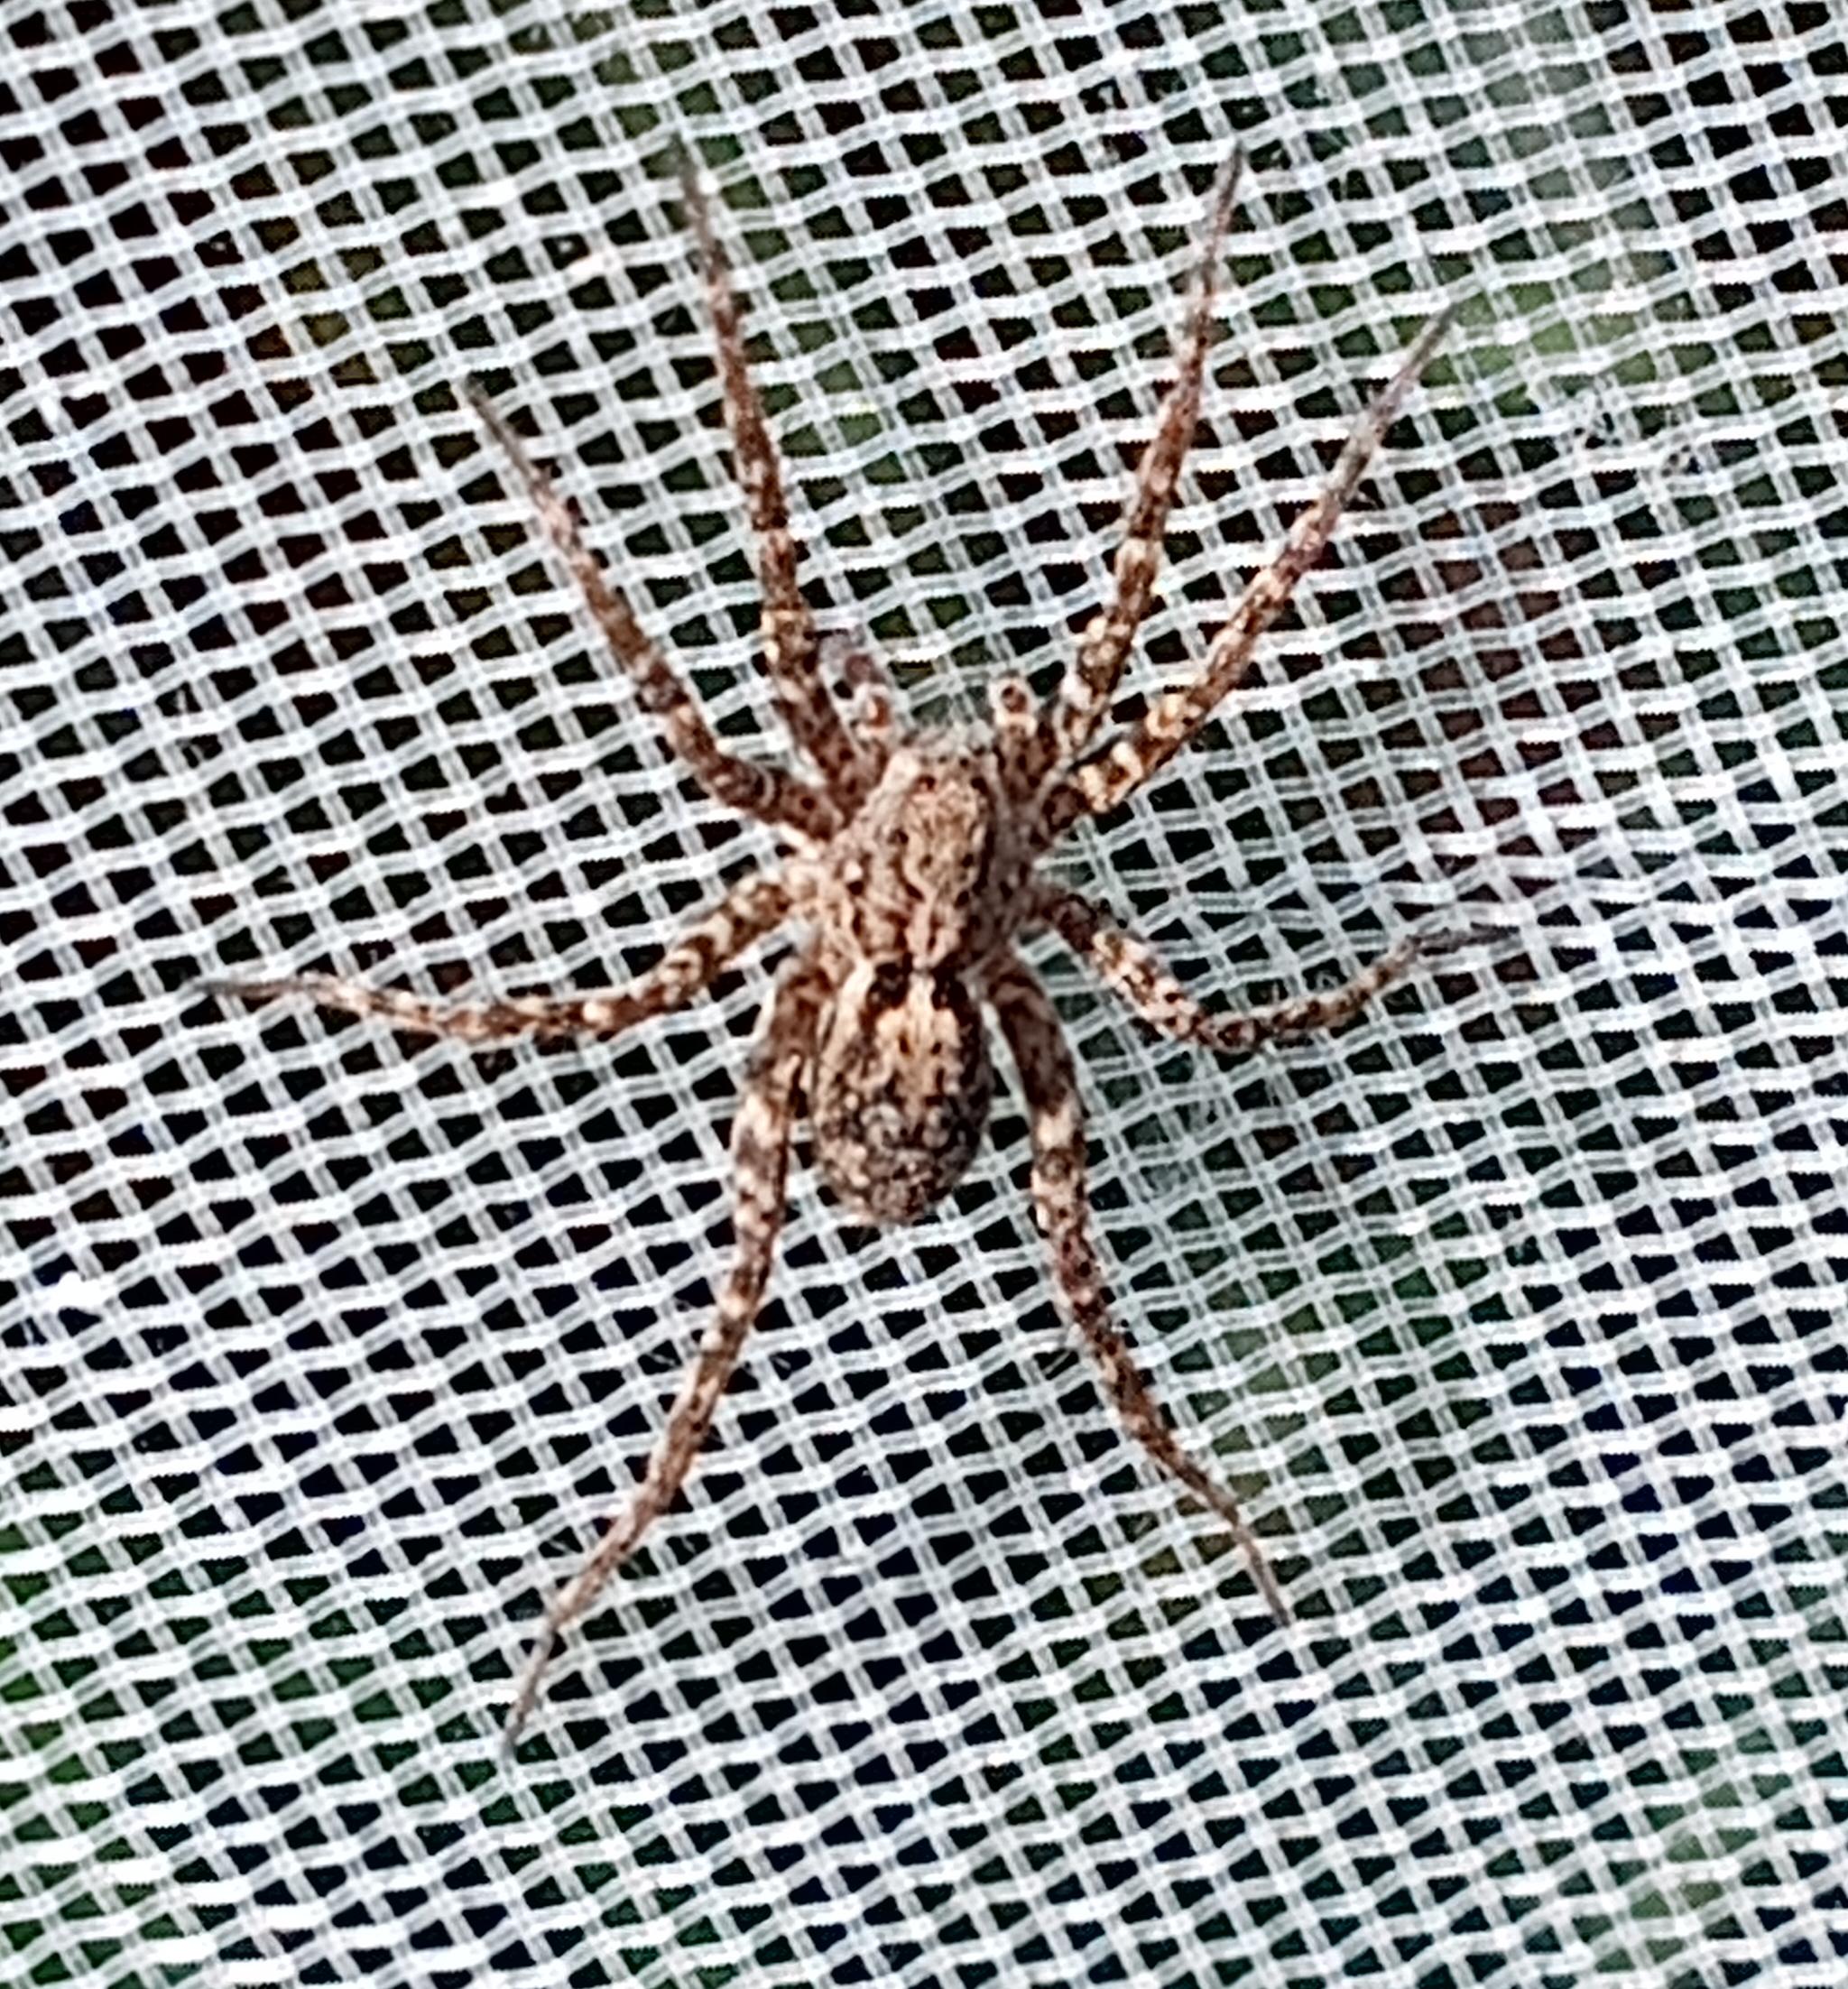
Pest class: predators